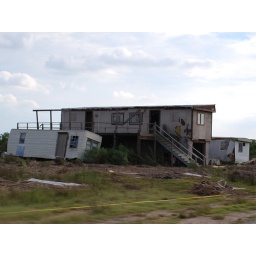
Damaged beach house in Surfside, TX.